John Dunjee

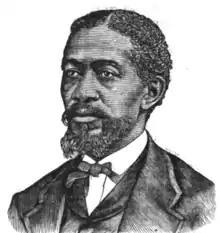
John Dunjee Dungy as featured in Still's "The Underground Railroad Records"

Dunjee also played a particularly prominent role in supporting Storer College as an agent for the school, a Freewill Baptist College for African Americans in Harpers Ferry, West Virginia. William Still, the abolitionist, who helped facilitate Dunjee's escape from slavery, also served as a trustee of Storer.